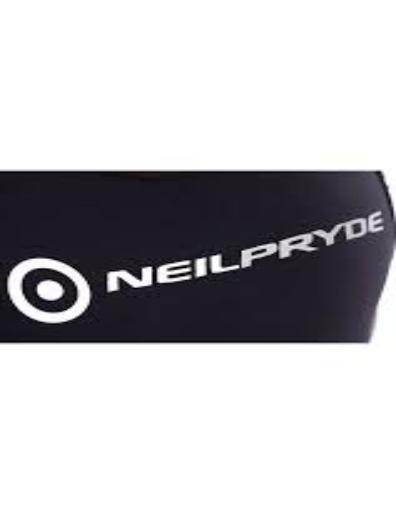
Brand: neil pryde-2
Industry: Sports